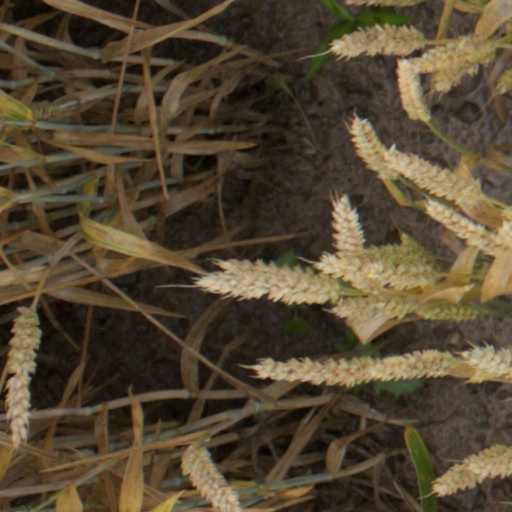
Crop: wheat